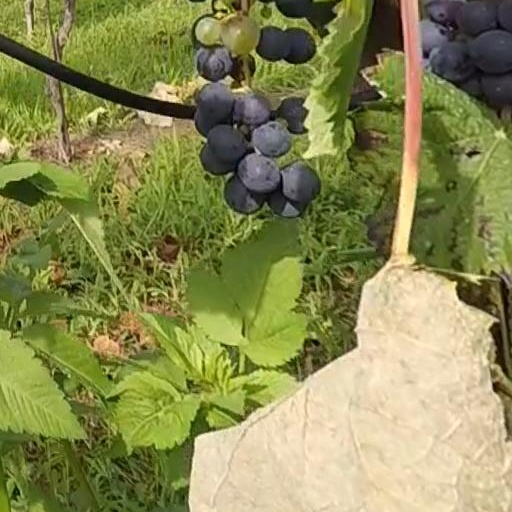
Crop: grape